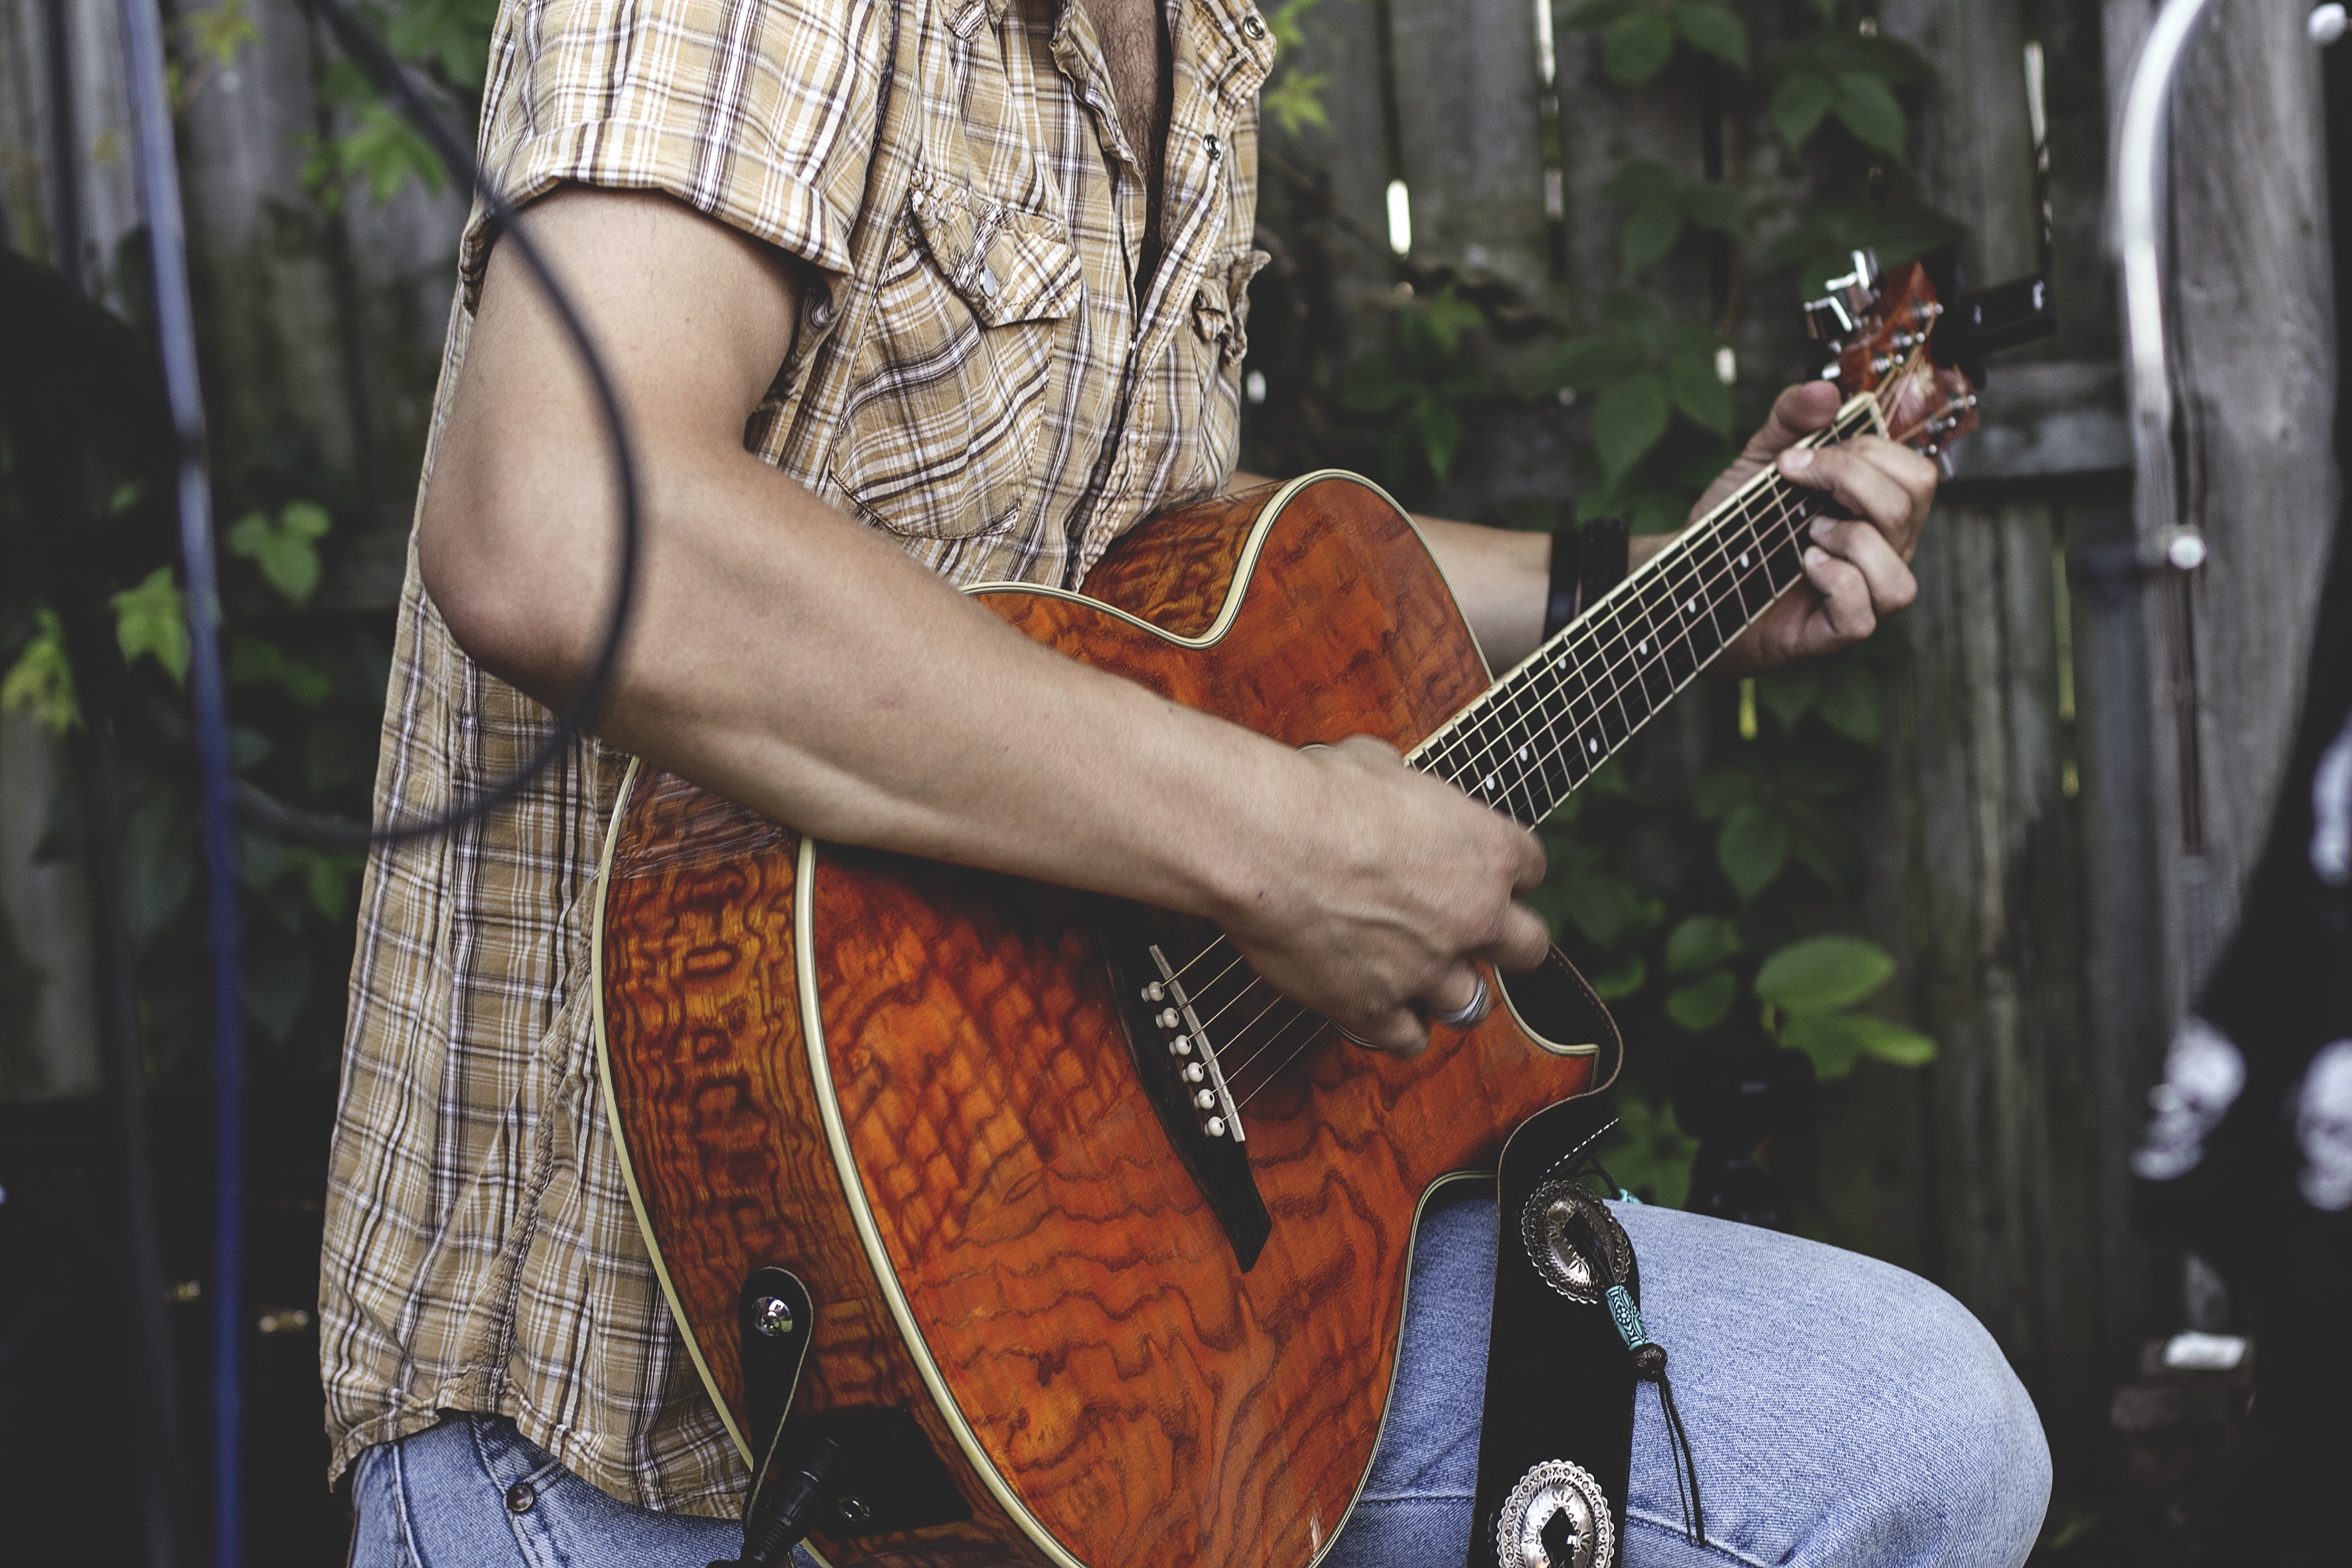
music, play, guitar, acoustic guitar, instrument, musician, guitar player, acoustic, musical instrument, classical, musical, performance, bassist, singing, guitarist, bass guitar, entertainment, chord, strum, string instrument, plucked string instruments, strumming